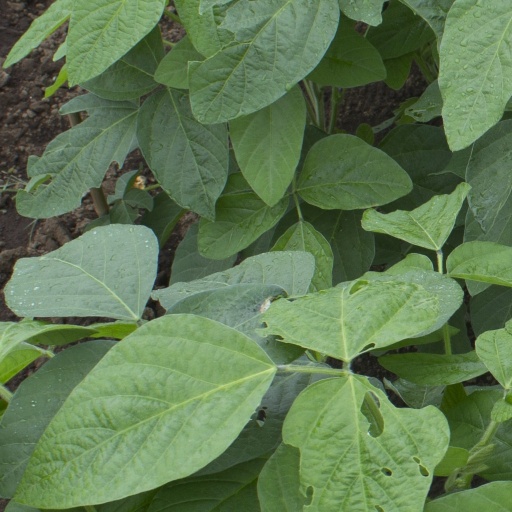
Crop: soybean